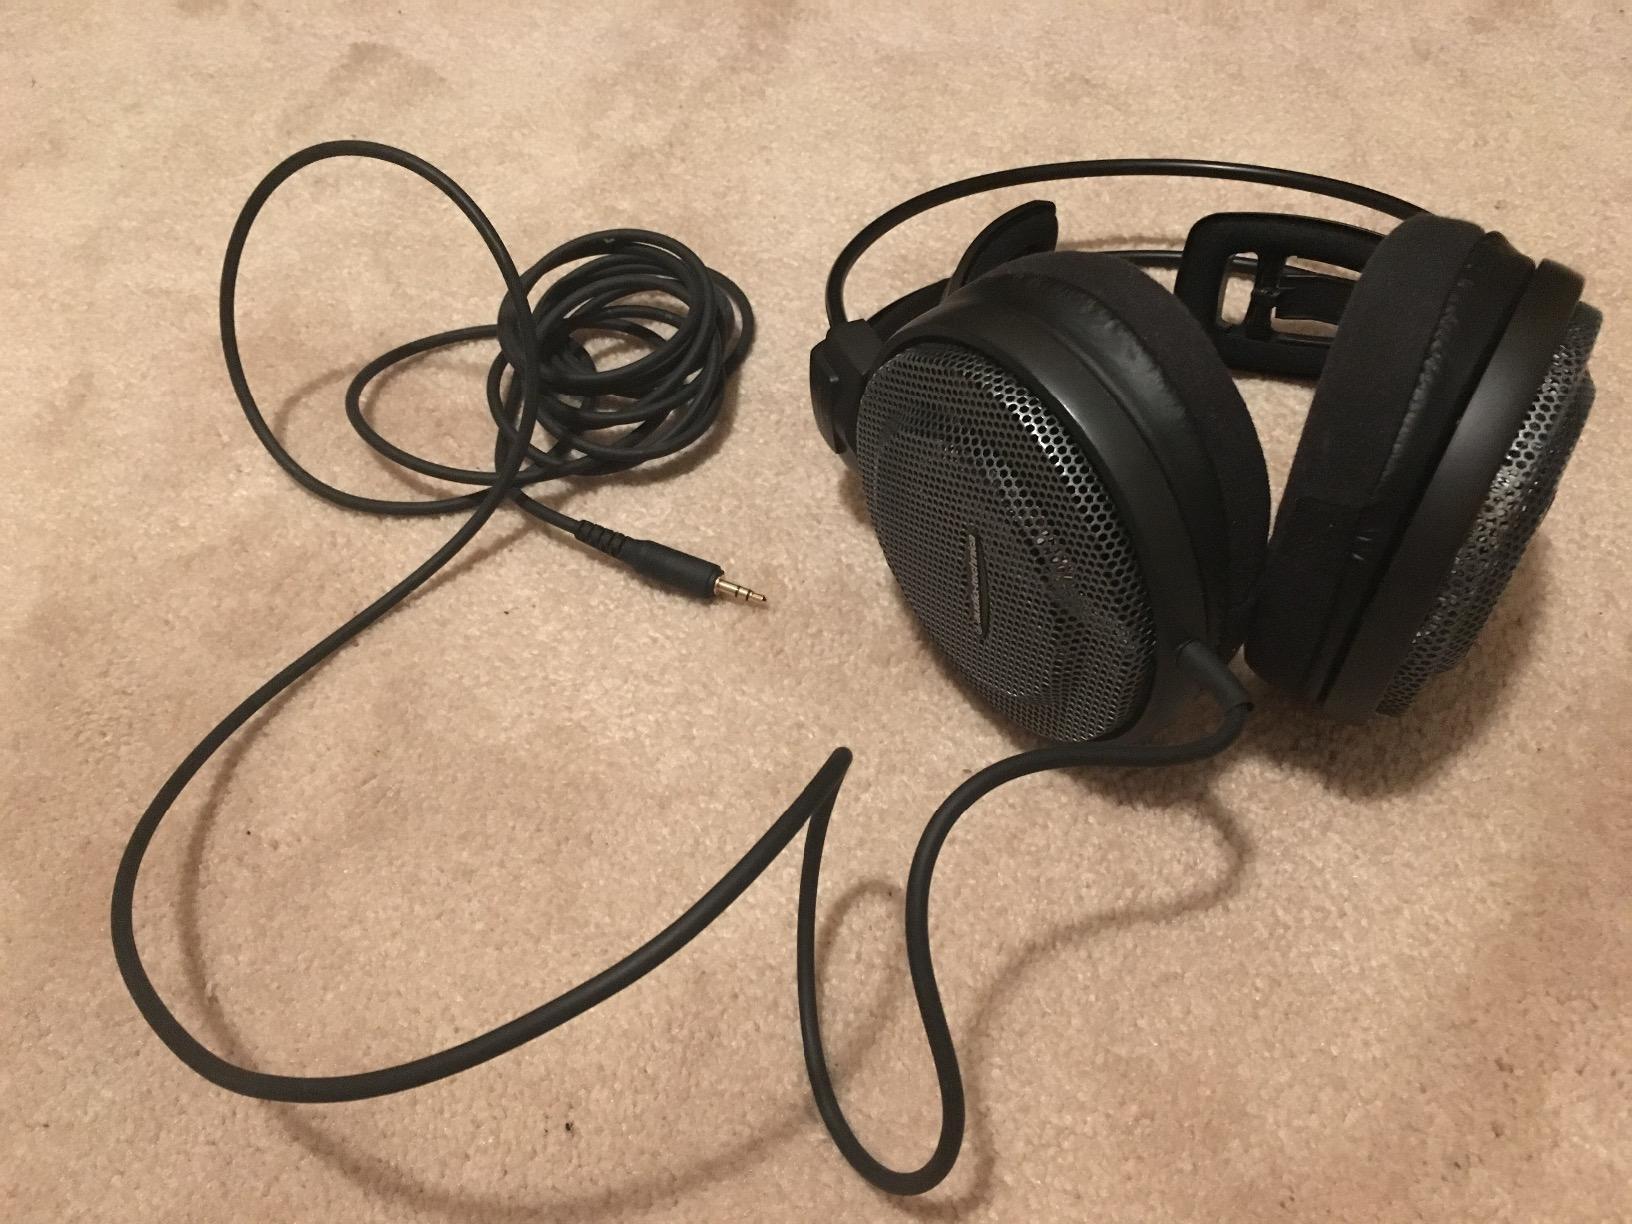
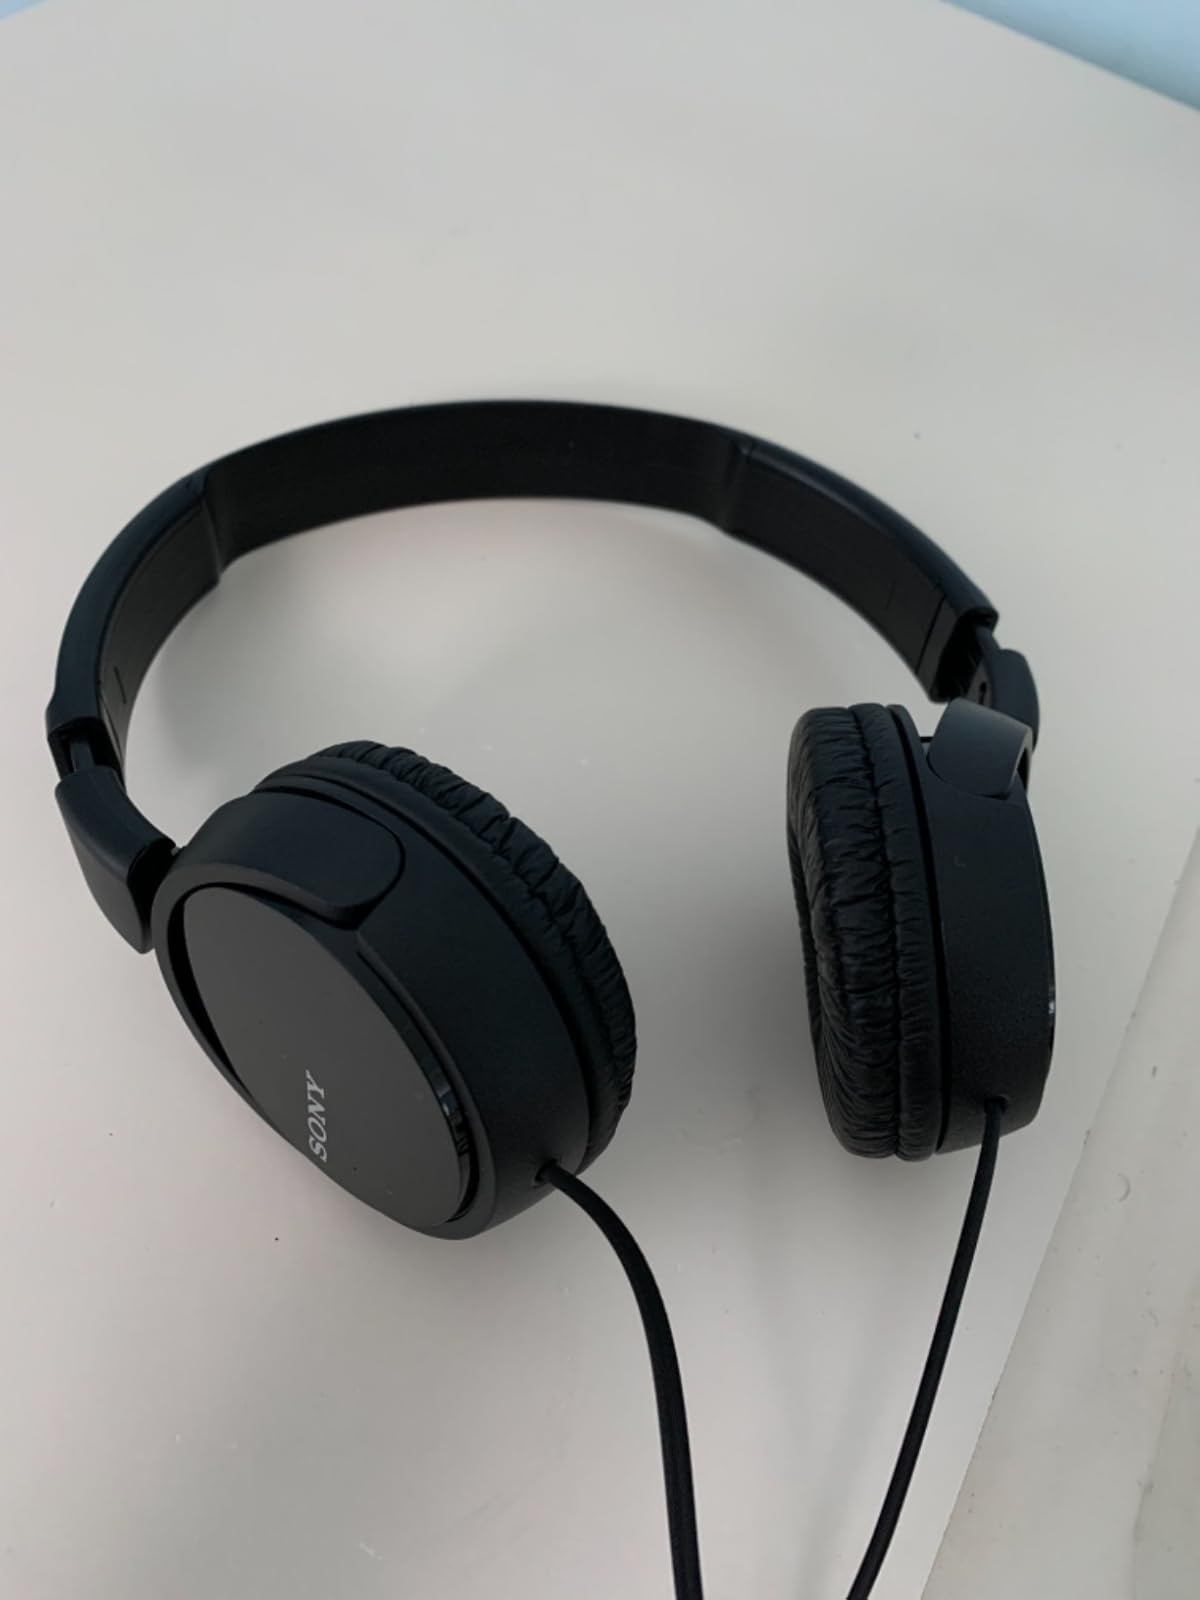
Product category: headphones
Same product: no